Denison, Texas

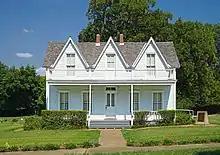
Birthplace of US President Dwight Eisenhower

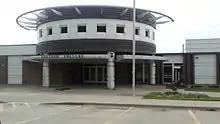
Administration building at Grayson College in Denison

The Grayson County Frontier Village in Denison contains 11 of the oldest homes in Grayson County that were moved here for preservation.